Economic recovery

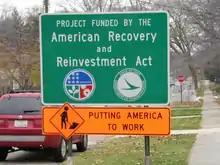
A "Project funded by The American Recovery and Reinvestment Act" project sign

An economic recovery is the phase of the business cycle following a recession. The overall business outlook for an industry looks optimistic during the economic recovery phase.